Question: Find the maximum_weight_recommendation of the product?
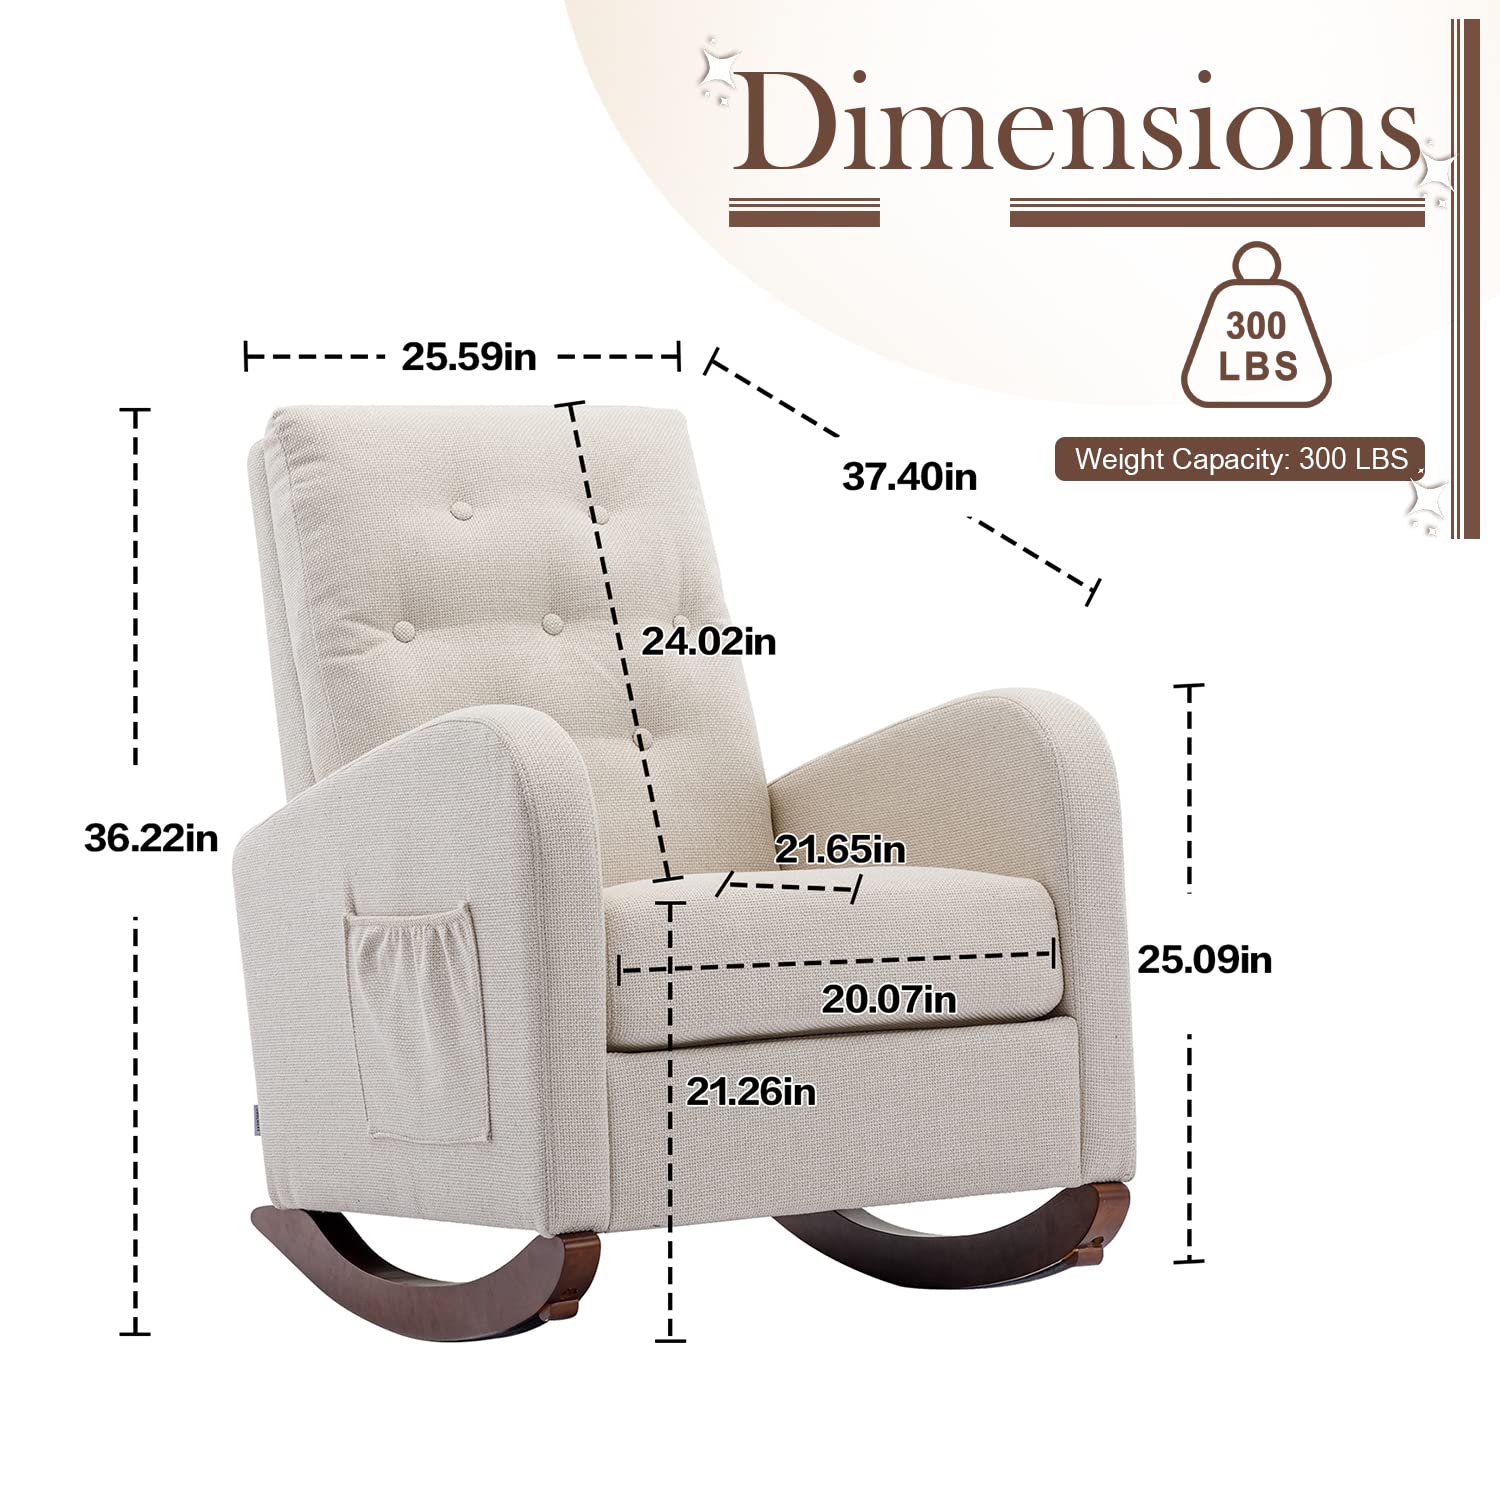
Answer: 300 pound